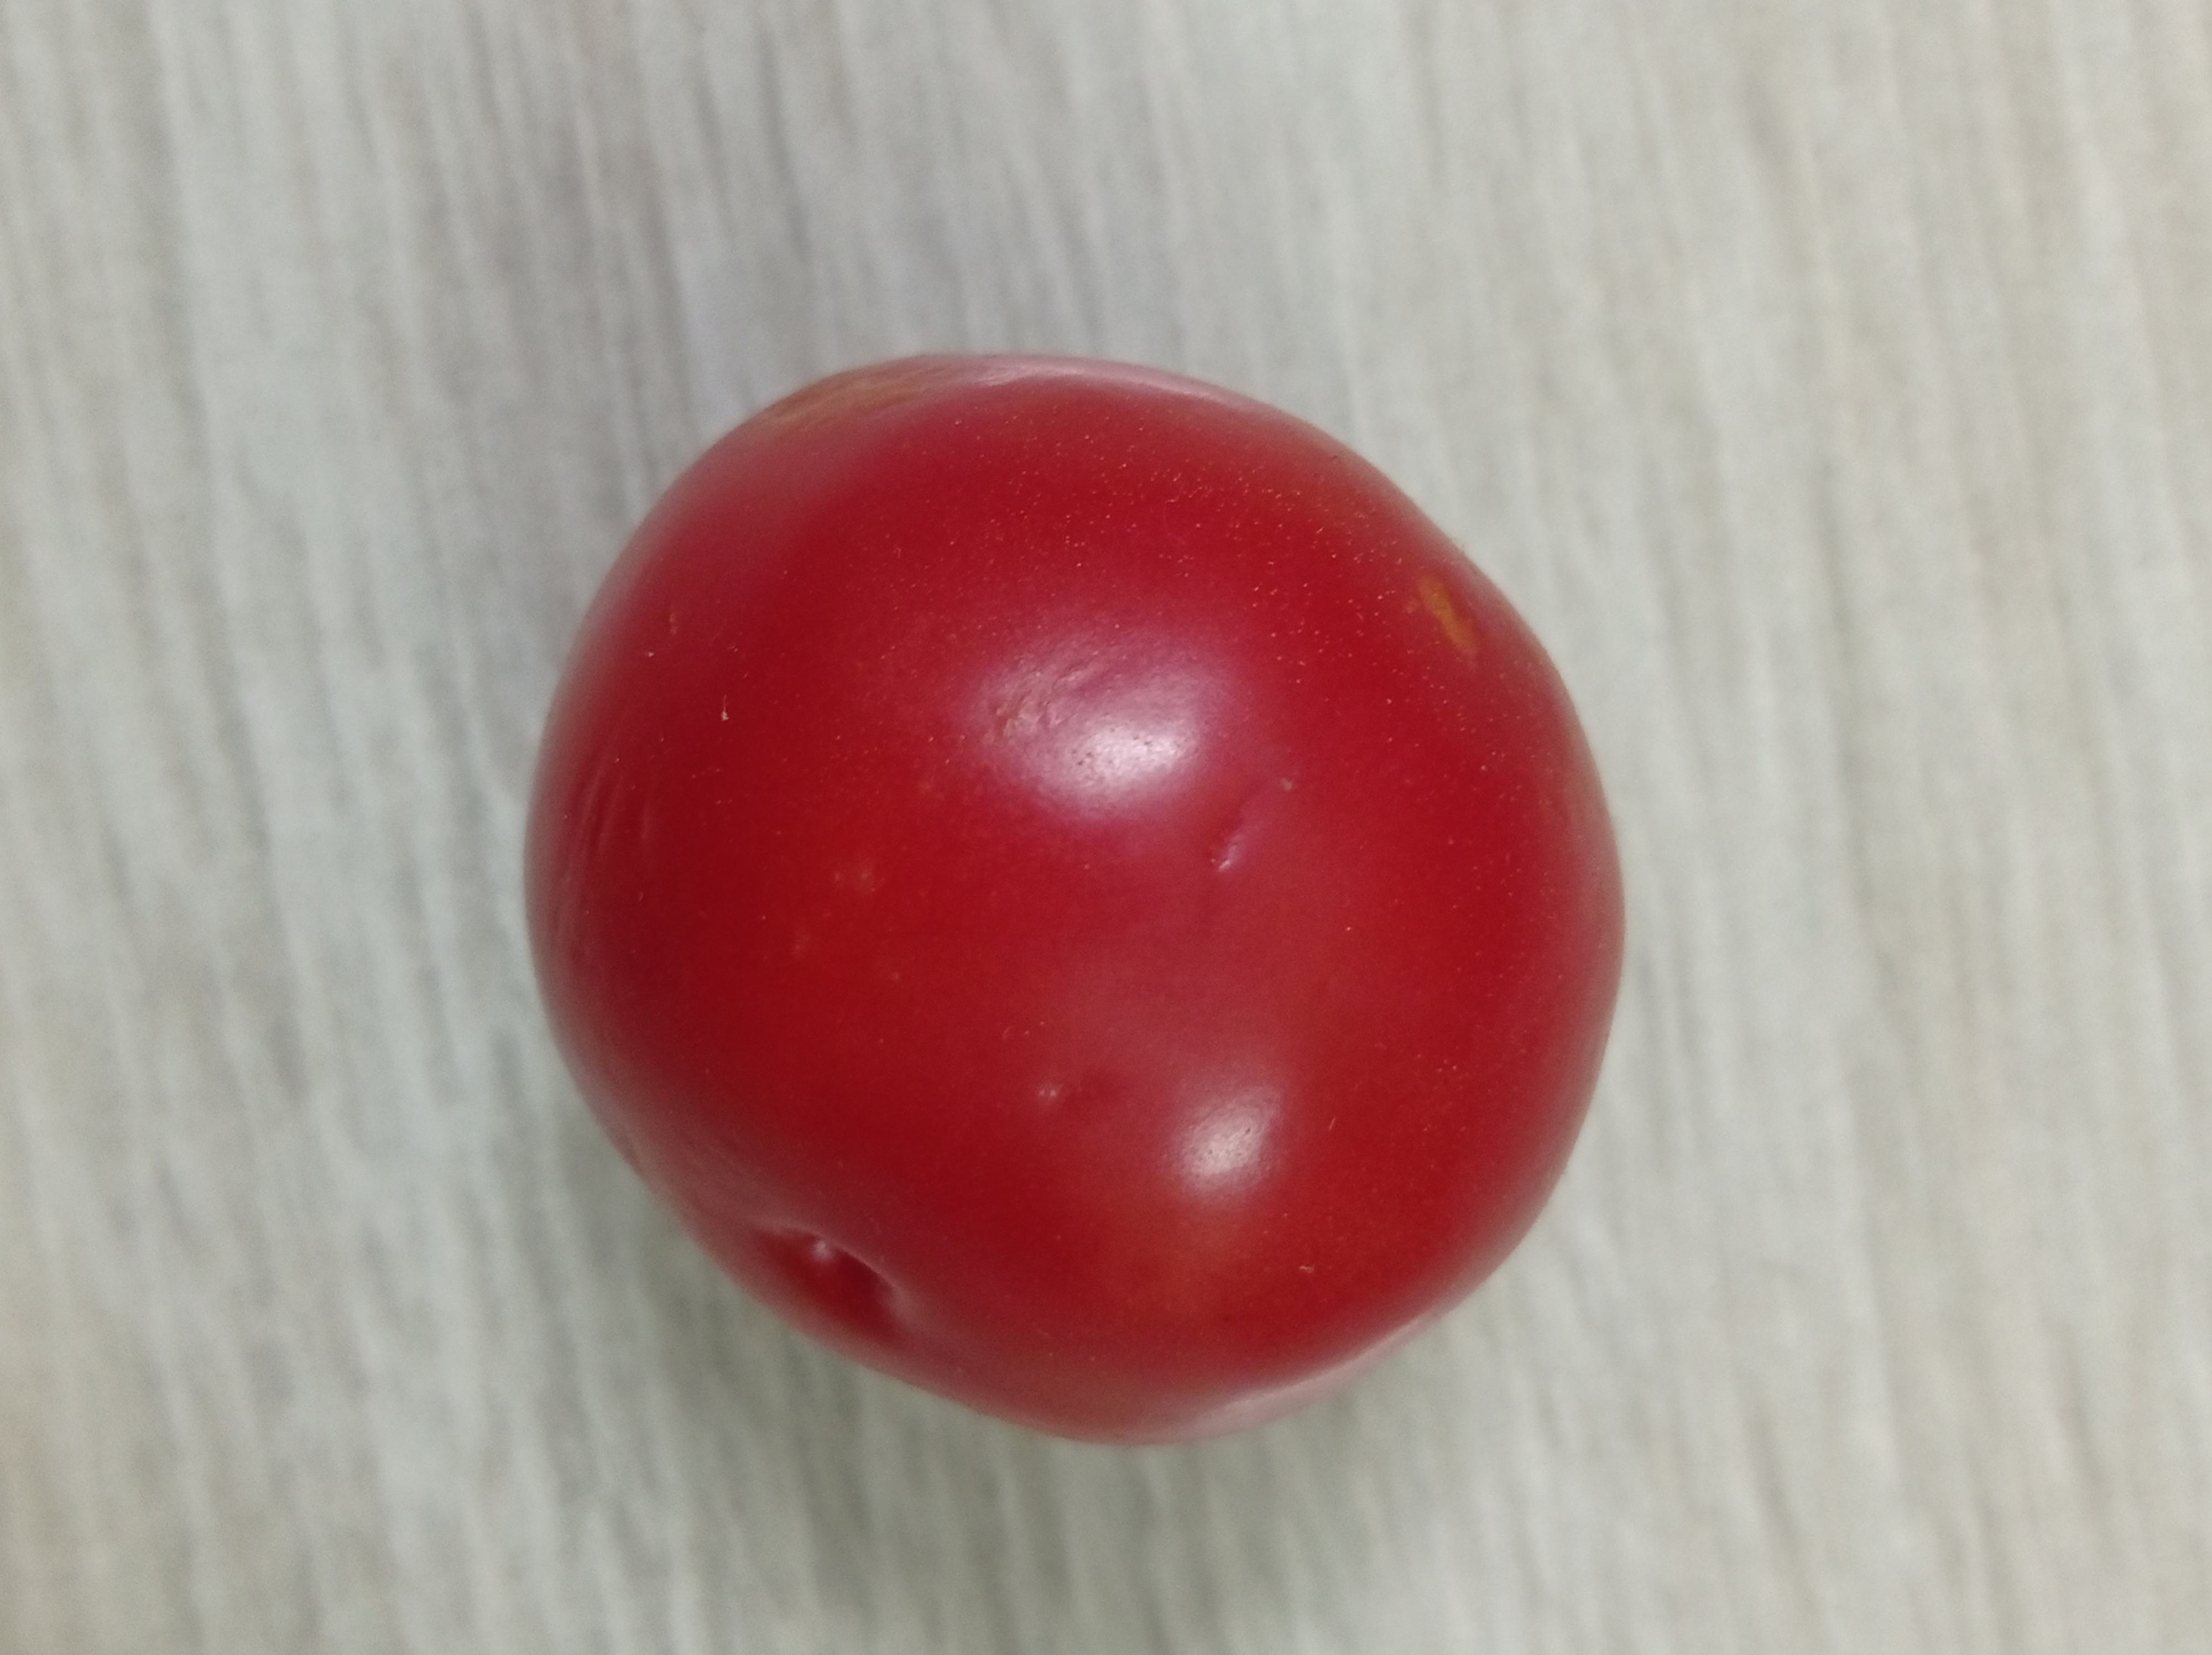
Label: Fresh